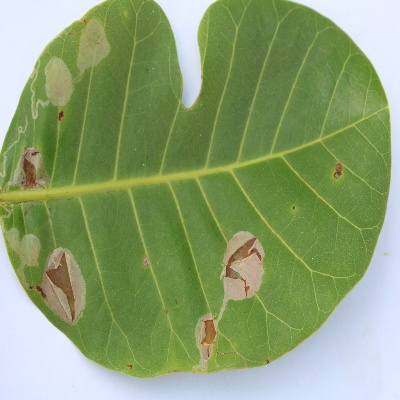
Crop: Cashew
Condition: leaf miner